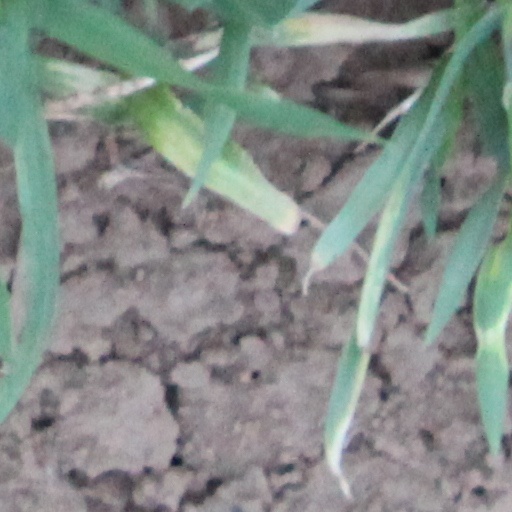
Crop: wheat